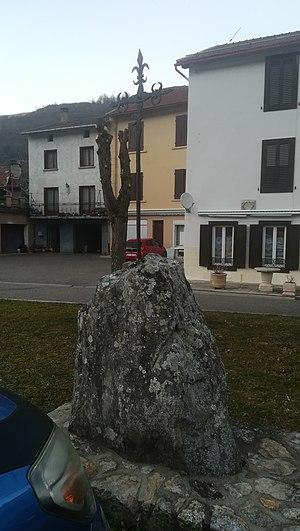
Menhir de Savignac-les-Ormeaux, surmonté d'une croix
Cet article présente la liste des sites mégalithiques de l'Ariège, en France.
Savignac-les-Ormeaux est une commune française située dans le département de l'Ariège, en région Occitanie.